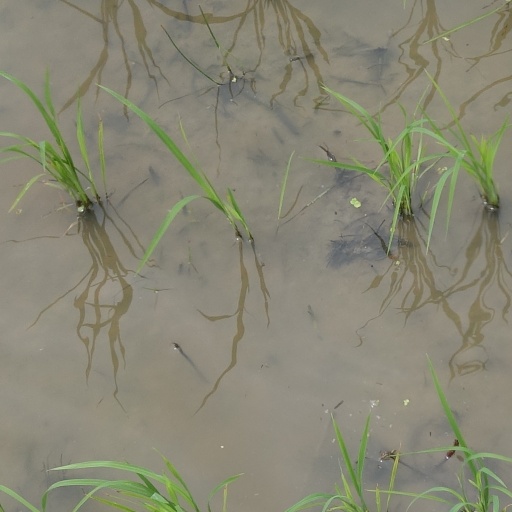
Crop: rice